AmaWaterways

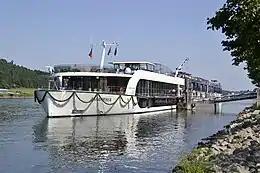
The "AmaPrima" on the Danube

AmaWaterways cruise ships ply a number of rivers in Europe, including the Danube, Rhine, Seine, Douro, Moselle, Main, Garonne, and Rhône. Outside Europe, their ships cruise the Magdalena, Mekong, and Chobe rivers.